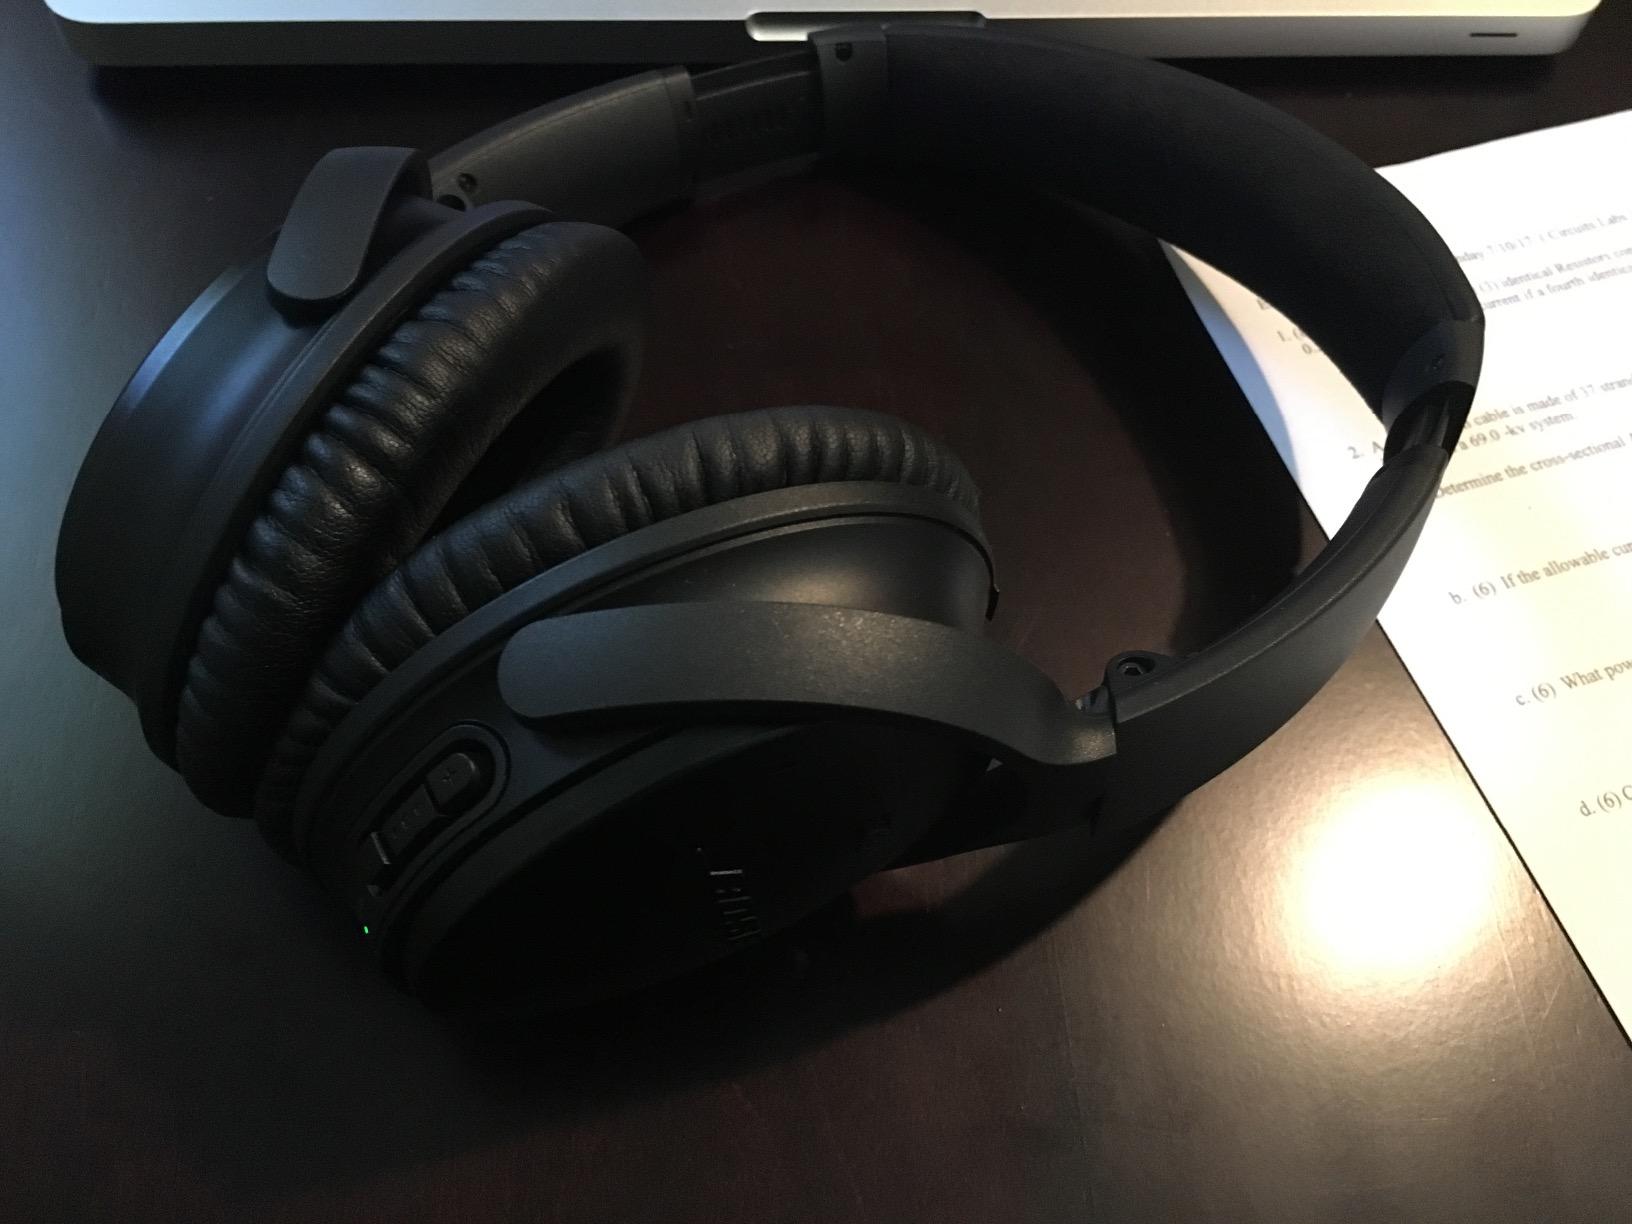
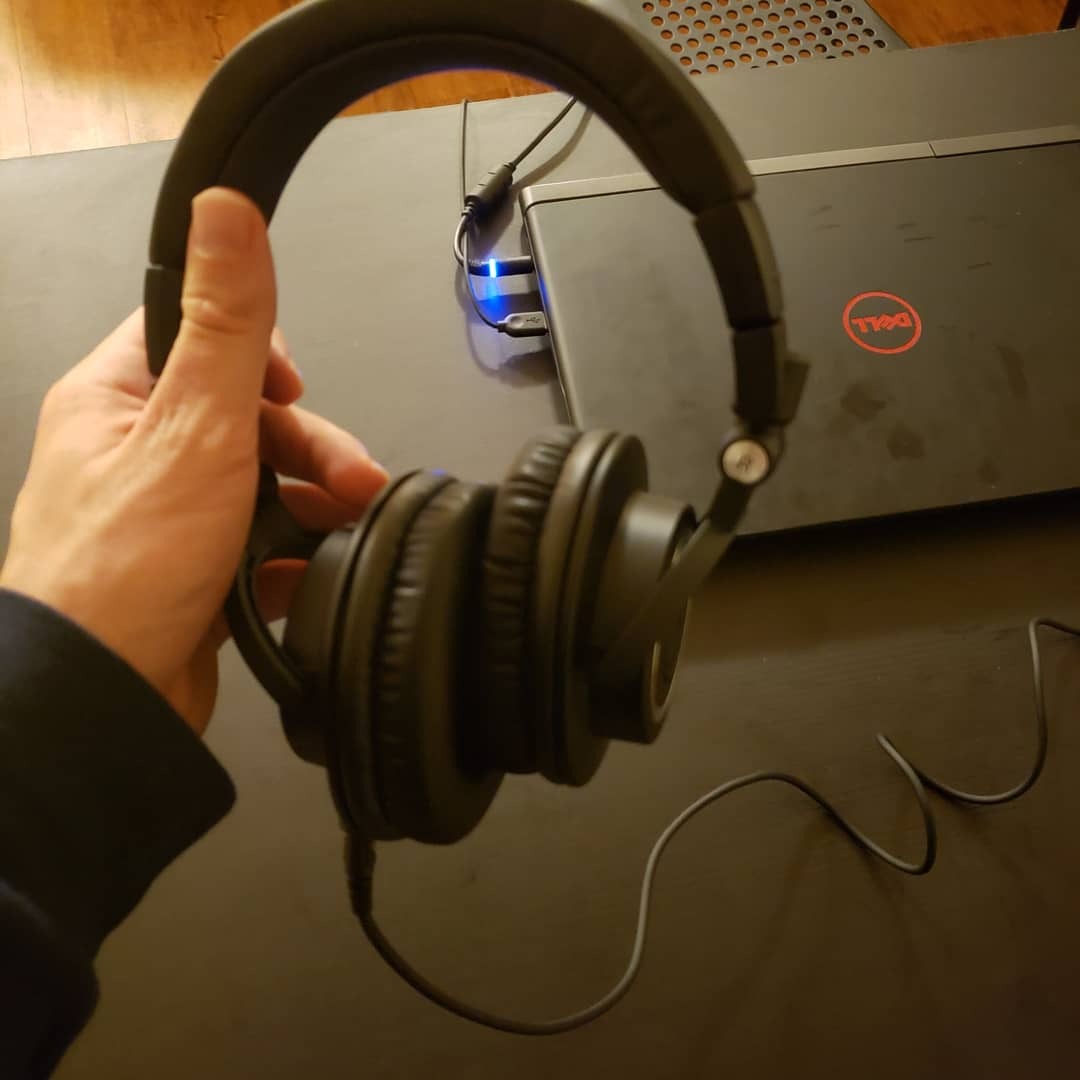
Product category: headphones
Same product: no